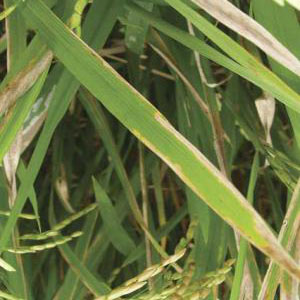
Disease: Bacterialblight